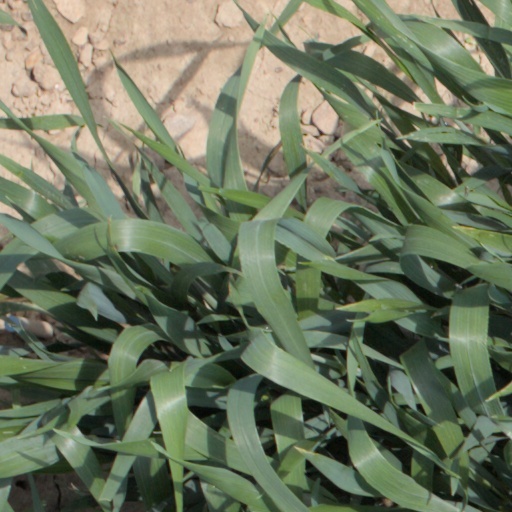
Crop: wheat